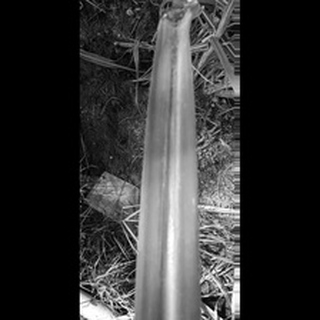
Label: sugarcane_red_rot